Port Talbot

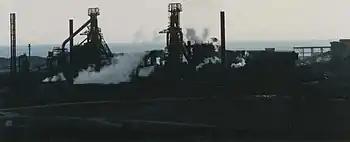
Water vapour rises in front of the blast furnaces at Port Talbot Steelworks

Port Talbot is served by the South Wales Main Line at Port Talbot Parkway railway station. Great Western Railway and Transport for Wales serve the station with services westbound to and and West Wales Line and eastbound to , and London Paddington. Trains also run via and to and Manchester Piccadilly.